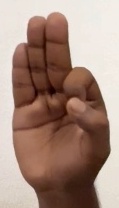
ASL sign: F